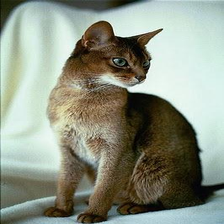
Species: cat
Breed: Abyssinian